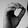
ASL letter: O